Charade (1963 film)

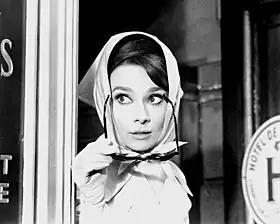
Hepburn publicity photo

"Charade" received positive reviews from contemporaries, as well as from 21st-century critics. At Rotten Tomatoes, the film has an approval rating of 94% based on 54 reviews, with an average rating of 8.50/10. The consensus reads: "A globetrotting caper that prizes its idiosyncratic pieces over the general puzzle, "Charade" is a delightful romp with Cary Grant and Audrey Hepburn's sparkling chemistry at the center of some perfectly orchestrated mayhem." On Metacritic, the film has a weighted average score of 83 out of 100 based on 16 critics, indicating "universal acclaim".